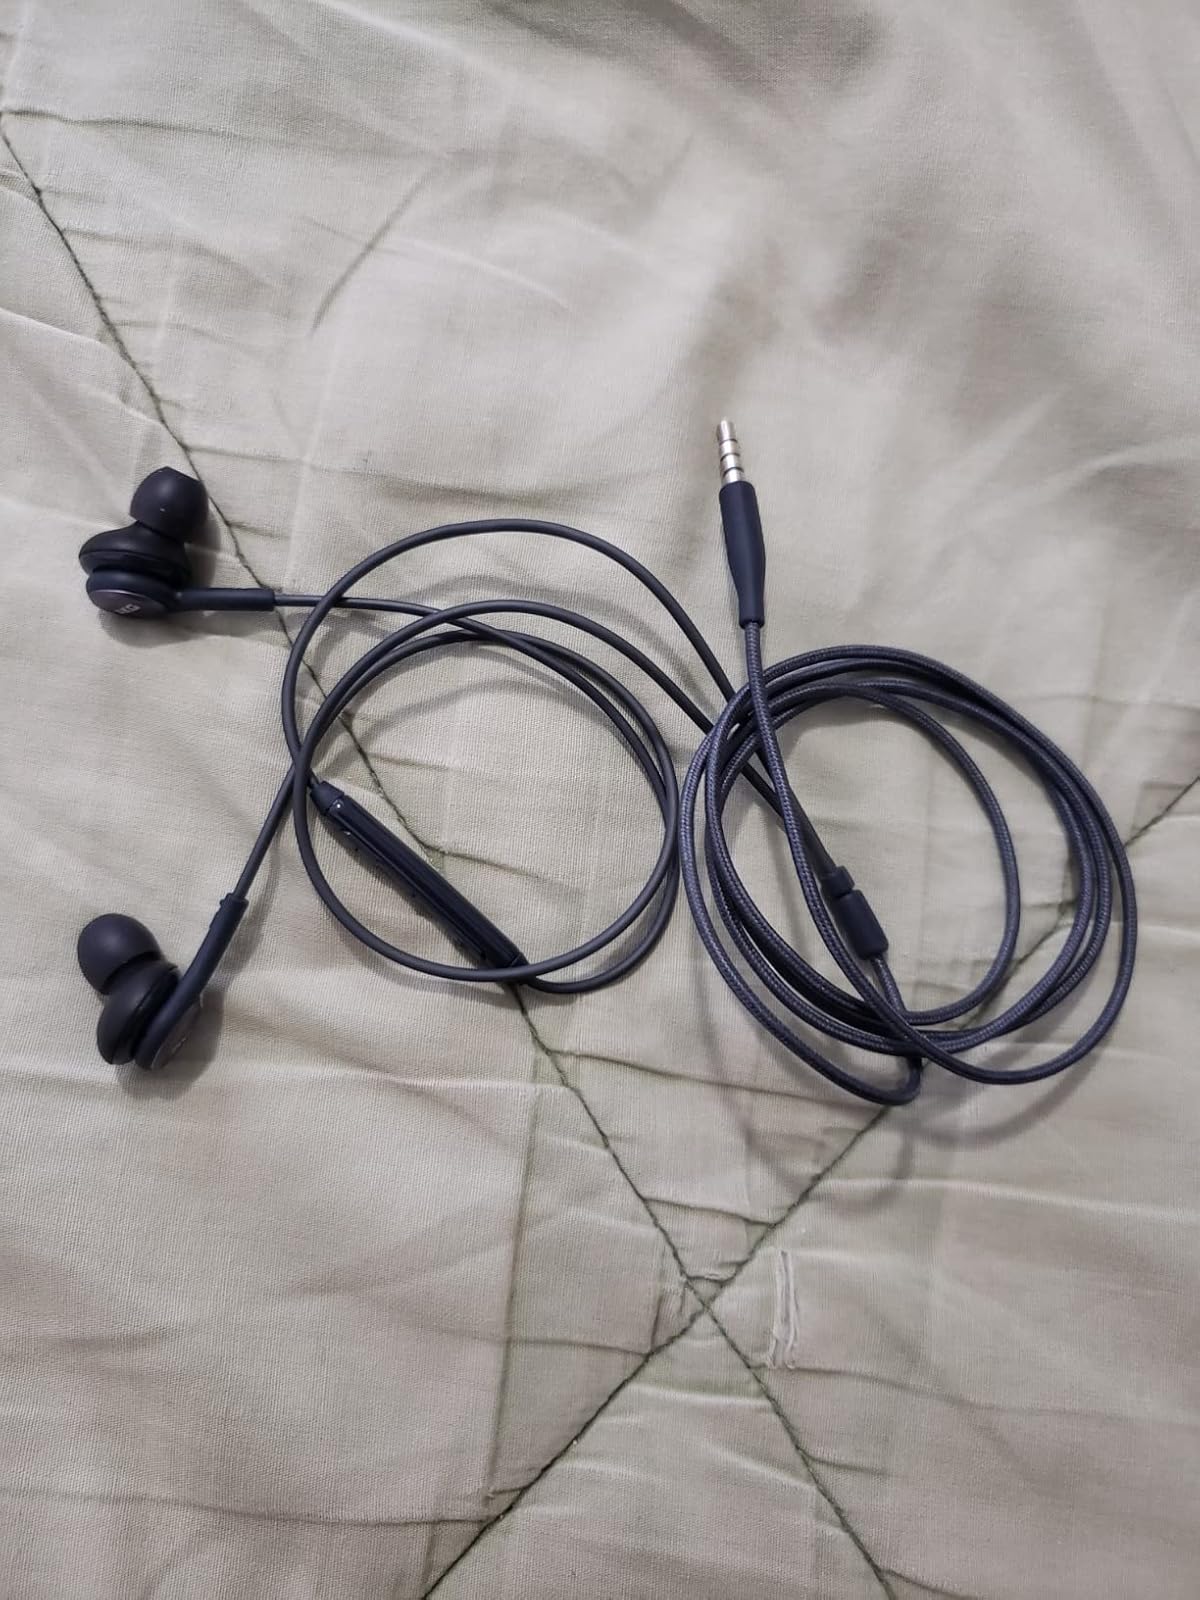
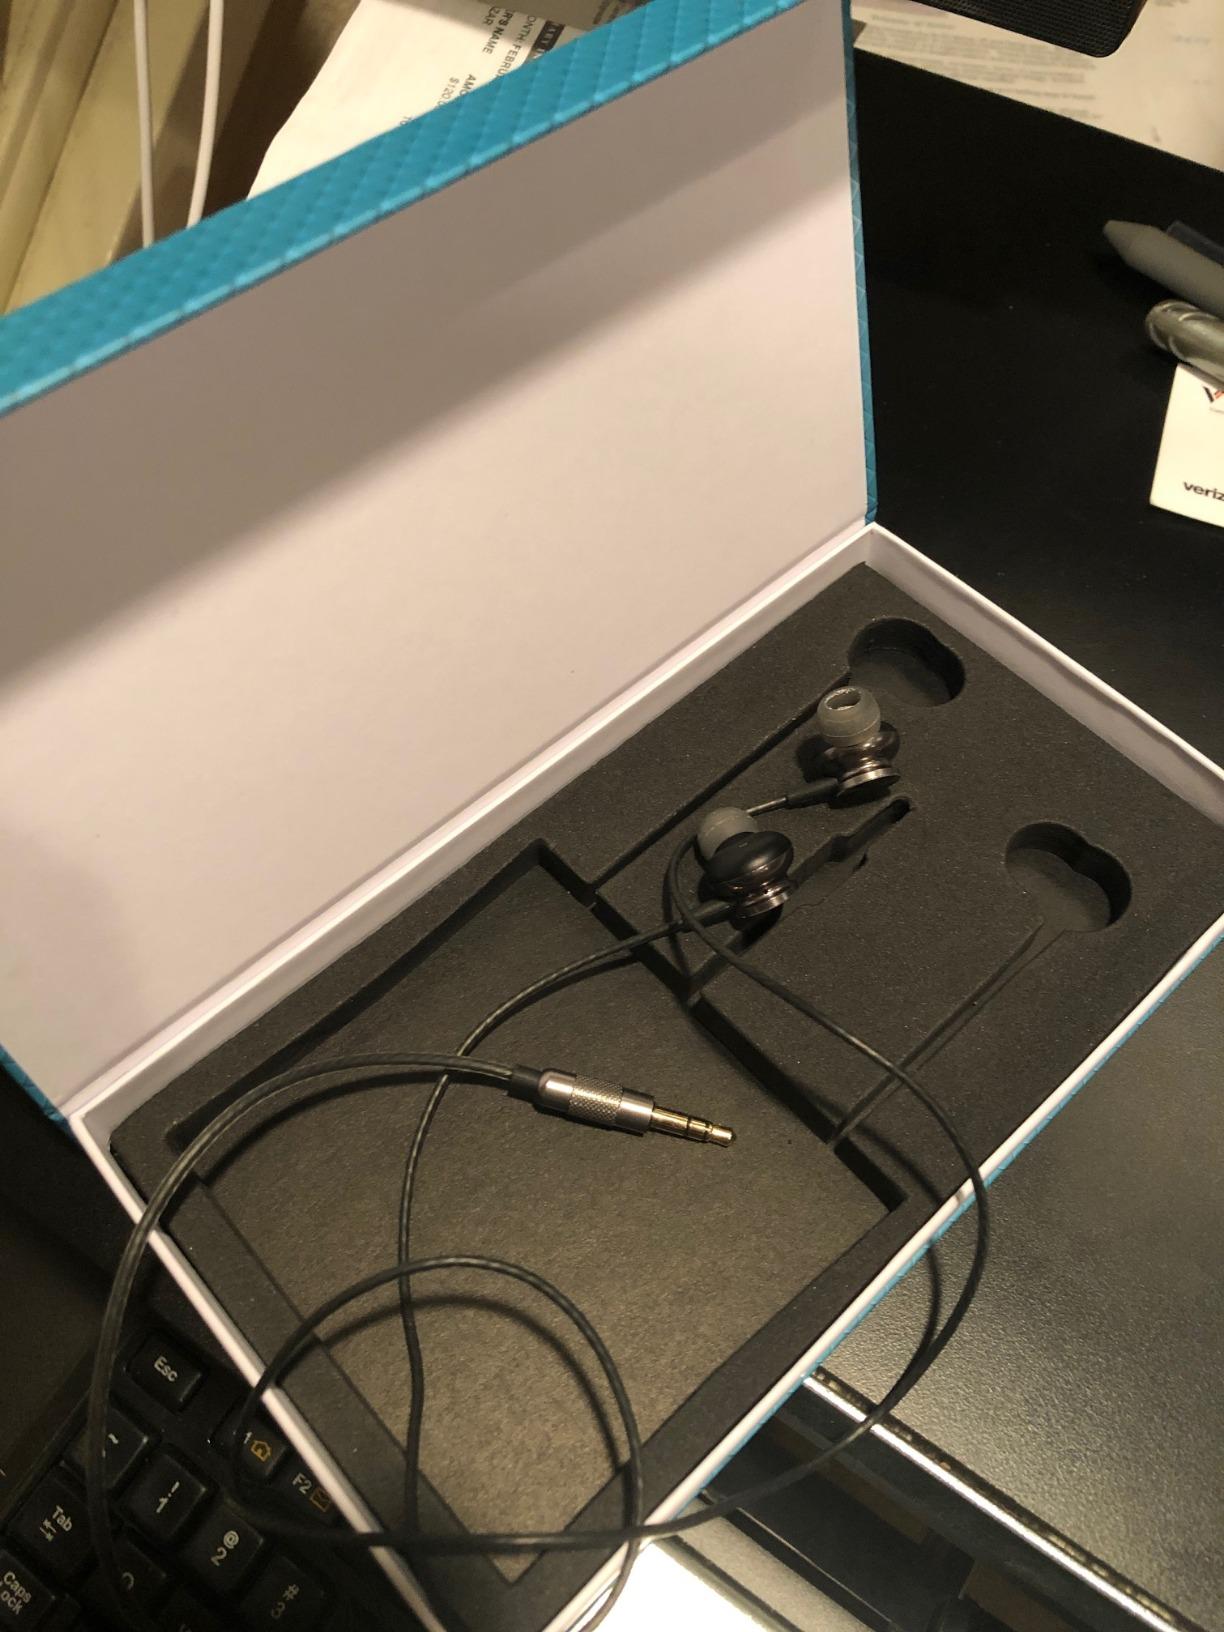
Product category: headphones
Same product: no